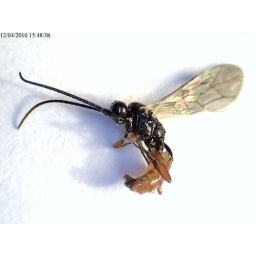
Approx 7mm long, patrolling over short grass and rough ground in garden. Occassionally landing.